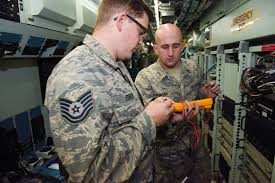
Label: Air Defense